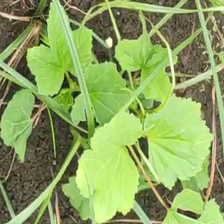
Weed species: Little_Mallow(Malva parviflora)